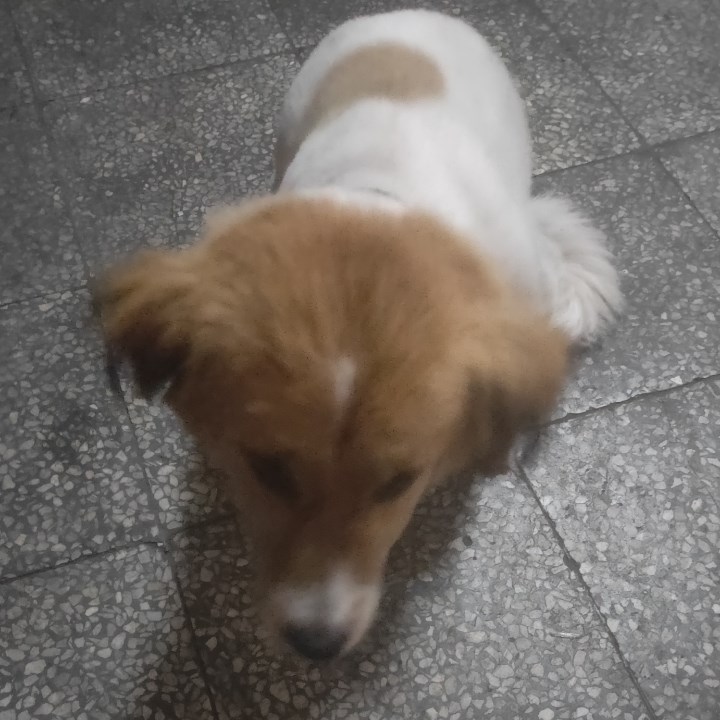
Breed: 806-n000129-papillon